Somers Town (film)

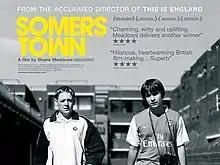
Original British cinema poster

Somers Town is a 2008 British independent comedy-drama film directed by Shane Meadows, written by Paul Fraser and produced by Barnaby Spurrier. The film stars Thomas Turgoose, Piotr Jagiello, Kate Dickie, Perry Benson, and Elisa Lasowski. It was entirely funded by the train operating company Eurostar.